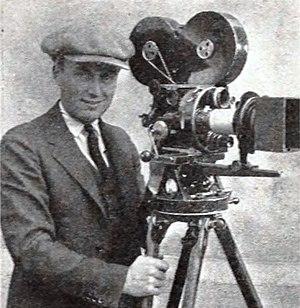
Byron Haskin est un réalisateur de cinéma, directeur de la photographie et scénariste américain.